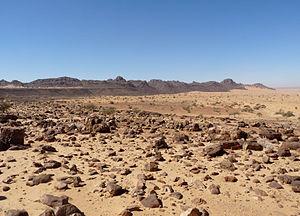
Reg dans l'Adrar mauritanien
Un reg est un désert de pierres, une surface caillouteuse débarrassée des éléments fins par le vent. Il correspond à la roche en place érodée ou à d'anciennes nappes de cailloutis.
L'Adrar est une région de hautes terres du nord de la Mauritanie, dans le désert du Sahara. Elle est la source du nom de la division administrative de l'Adrar.